Center of Excellence in Nanotechnology

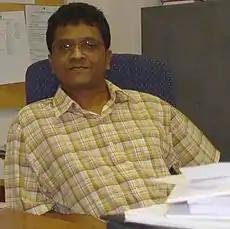
Prof. Joydeep Dutta, Director, CoEN

The Center of Excellence in Nanotechnology was launched in 2006 to address the shortage of research facilities in Thailand. Activities included joint research with local and international universities and institutes, education and training in nanotechnology, technology transfer, and promotion of public and industrial awareness of nanotechnology. This center provides an international platform for academics and researchers from Thailand, AIT, and industry.